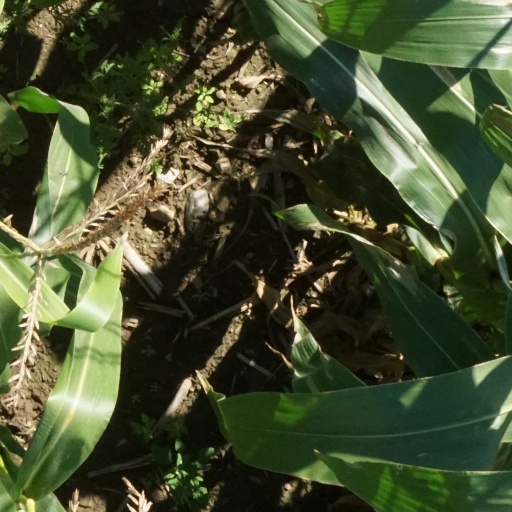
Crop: maize; corn